Economy of South America

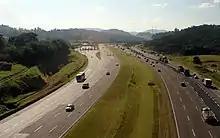
Rodovia dos Bandeirantes, Brazil

In the production of oil, Brazil was the 10th largest oil producer in the world in 2019, with 2.8 million barrels / day. Venezuela was the 21st largest, with 877 thousand barrels / day, Colombia in 22nd with 886 thousand barrels / day, Ecuador in 28th with 531 thousand barrels / day and Argentina 29th with 507 thousand barrels / day. As Venezuela and Ecuador consume little oil and export most of their production, they are part of OPEC. Venezuela had a big drop in production after 2015 (where it produced 2.5 million barrels / day), falling in 2016 to 2.2 million, in 2017 to 2 million, in 2018 to 1.4 million and in 2019 to 877 thousand, due to lack of investments.